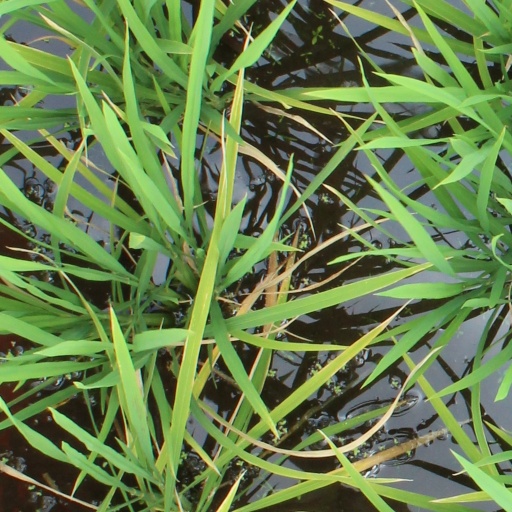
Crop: rice